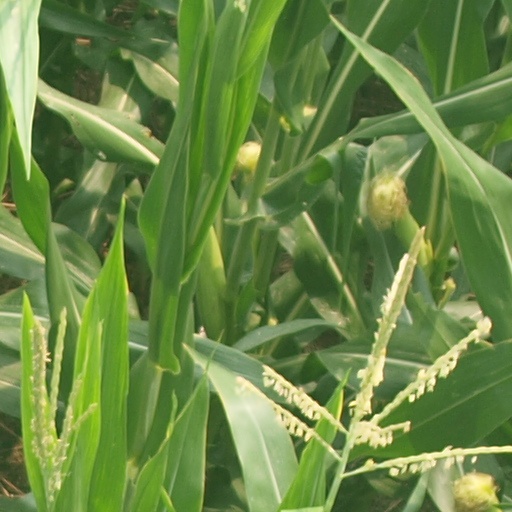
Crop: maize; corn